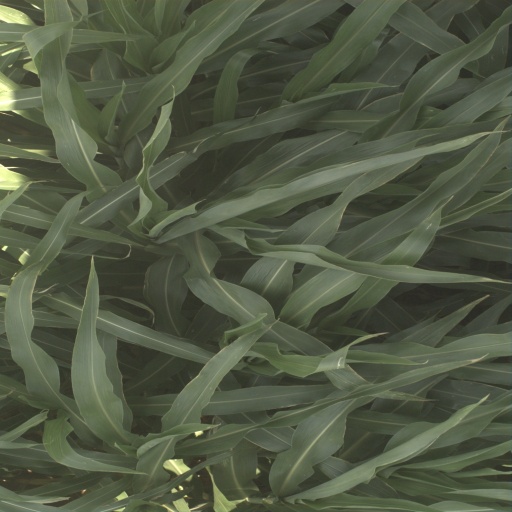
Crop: sorghum